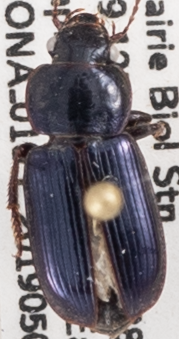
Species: Harpalus amputatus amputatus
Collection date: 2019-05-08
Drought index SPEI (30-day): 0.802
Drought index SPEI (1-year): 0.794
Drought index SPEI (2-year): -0.376